Answer in natural language. Considering the relative positions, where is DeskLamp (highlighted by a red box) with respect to Vase (highlighted by a green box)? Choose between the following options: left or right
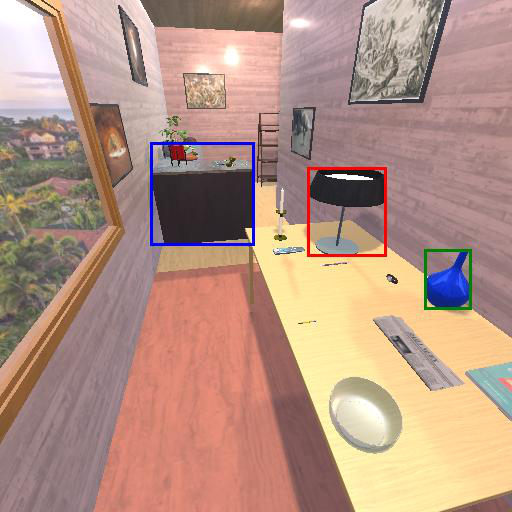
<answer>left</answer>